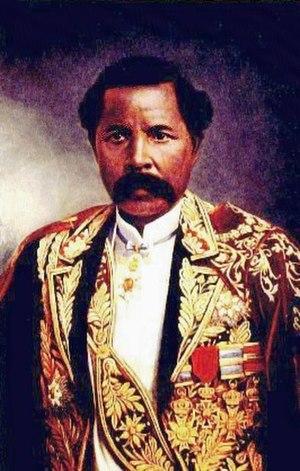
Cette page présente la liste des Premiers ministres de Madagascar :
Rainilaiarivony, né le 30 janvier 1828 et mort le 17 juillet 1896 en Algérie, est un Premier ministre et co-roi de Madagascar. Chef du gouvernement royal durant 31 ans, il fut également co-roi de Madagascar en tant qu'époux des reines successives : Rasoherina, Ranavalona II et Ranavalona III. Il n'a donné aucune descendance à ses épouses. Il avait une réelle influence sur toutes ses épouses successives ; en réalité ces reines ne gouvernaient plus et laissaient Rainilaiarivony diriger le royaume.